HMS Rupert (1872)

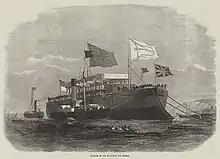
Floating of the Twin-Screw Ram Rupert at Chatham

She was commissioned at Devonport Dockyard for the Mediterranean, and served there from 1876 to 1880. She was thereafter held in reserve at Portsmouth until being assigned to service in the Particular Service Squadron during the Russian war scare of April to August; 1885. She was then assigned as guard ship at Hull until 1890. After reconstruction and re-armament between 1891 and 1893 she was guardship at Pembroke until 1895. She was port guard ship at Gibraltar from 1895, then at Port Said until late April 1902, when she returned home. Commander Algernon B Granville Grenfell was appointed in command in May 1898. She arrived at Plymouth in early May 1902, and paid off at Devonport on 28 May. She was in Fleet Reserve until 1904, from when she served finally as guard ship at Bermuda until her sale there in 1907.